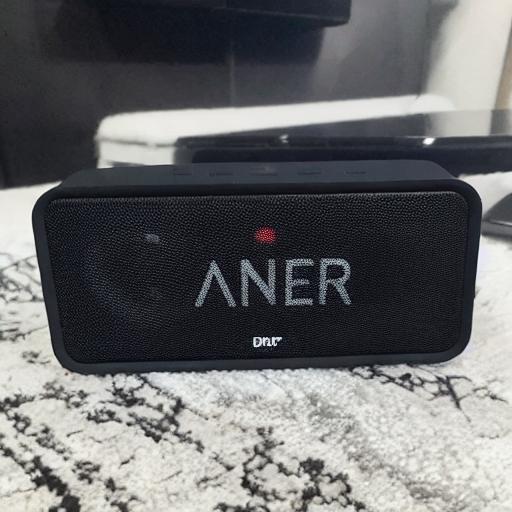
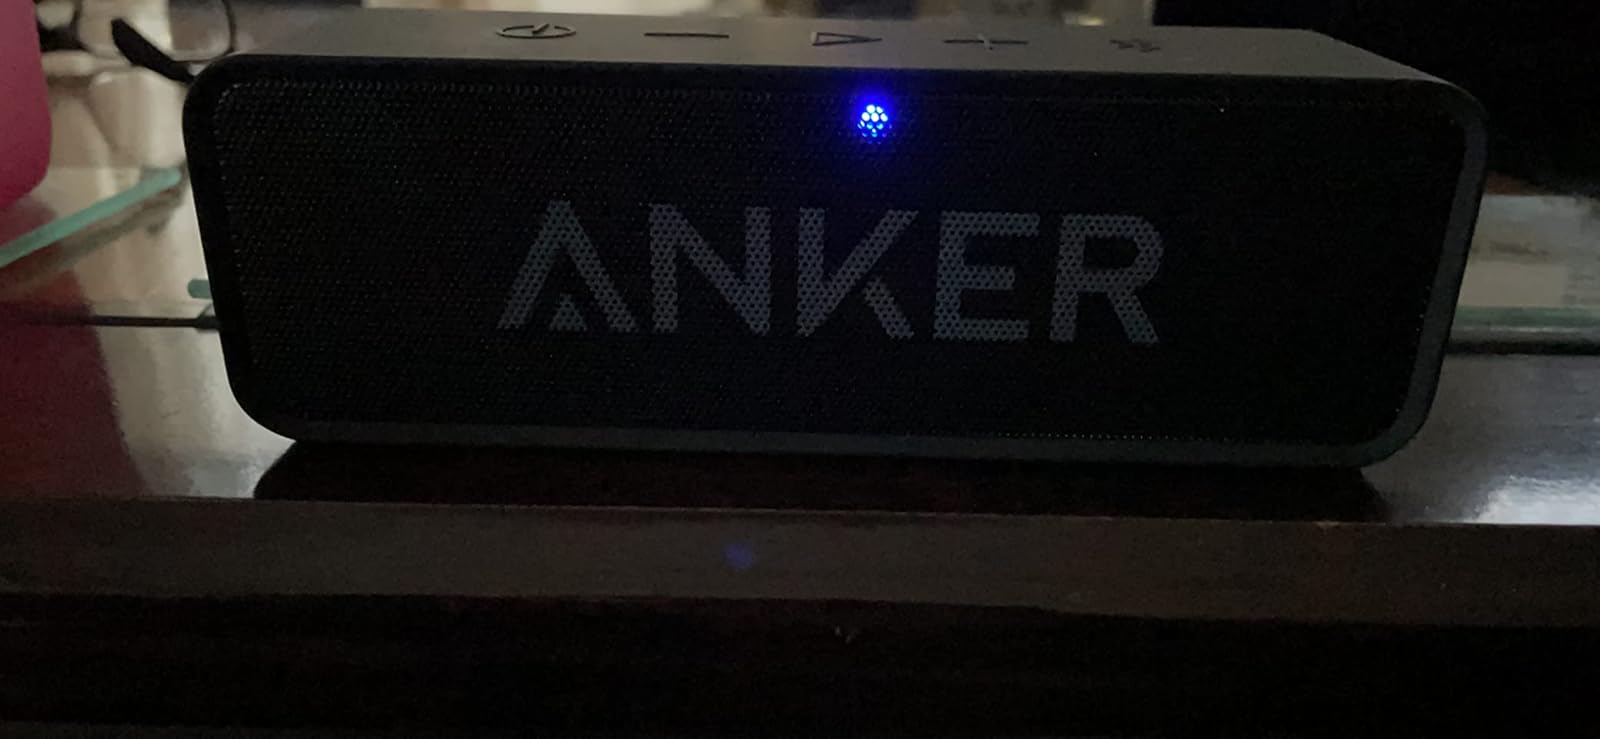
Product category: speaker
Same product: no